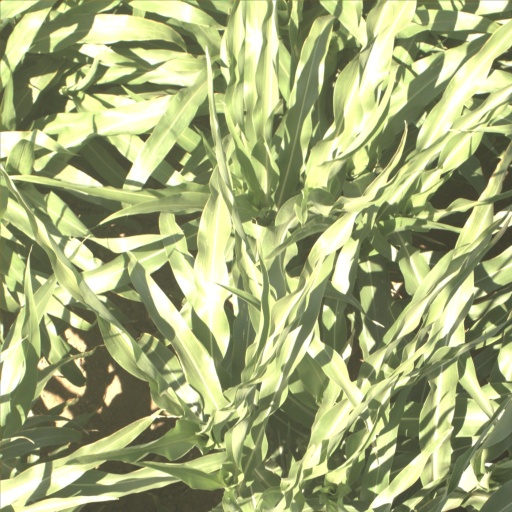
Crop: sorghum